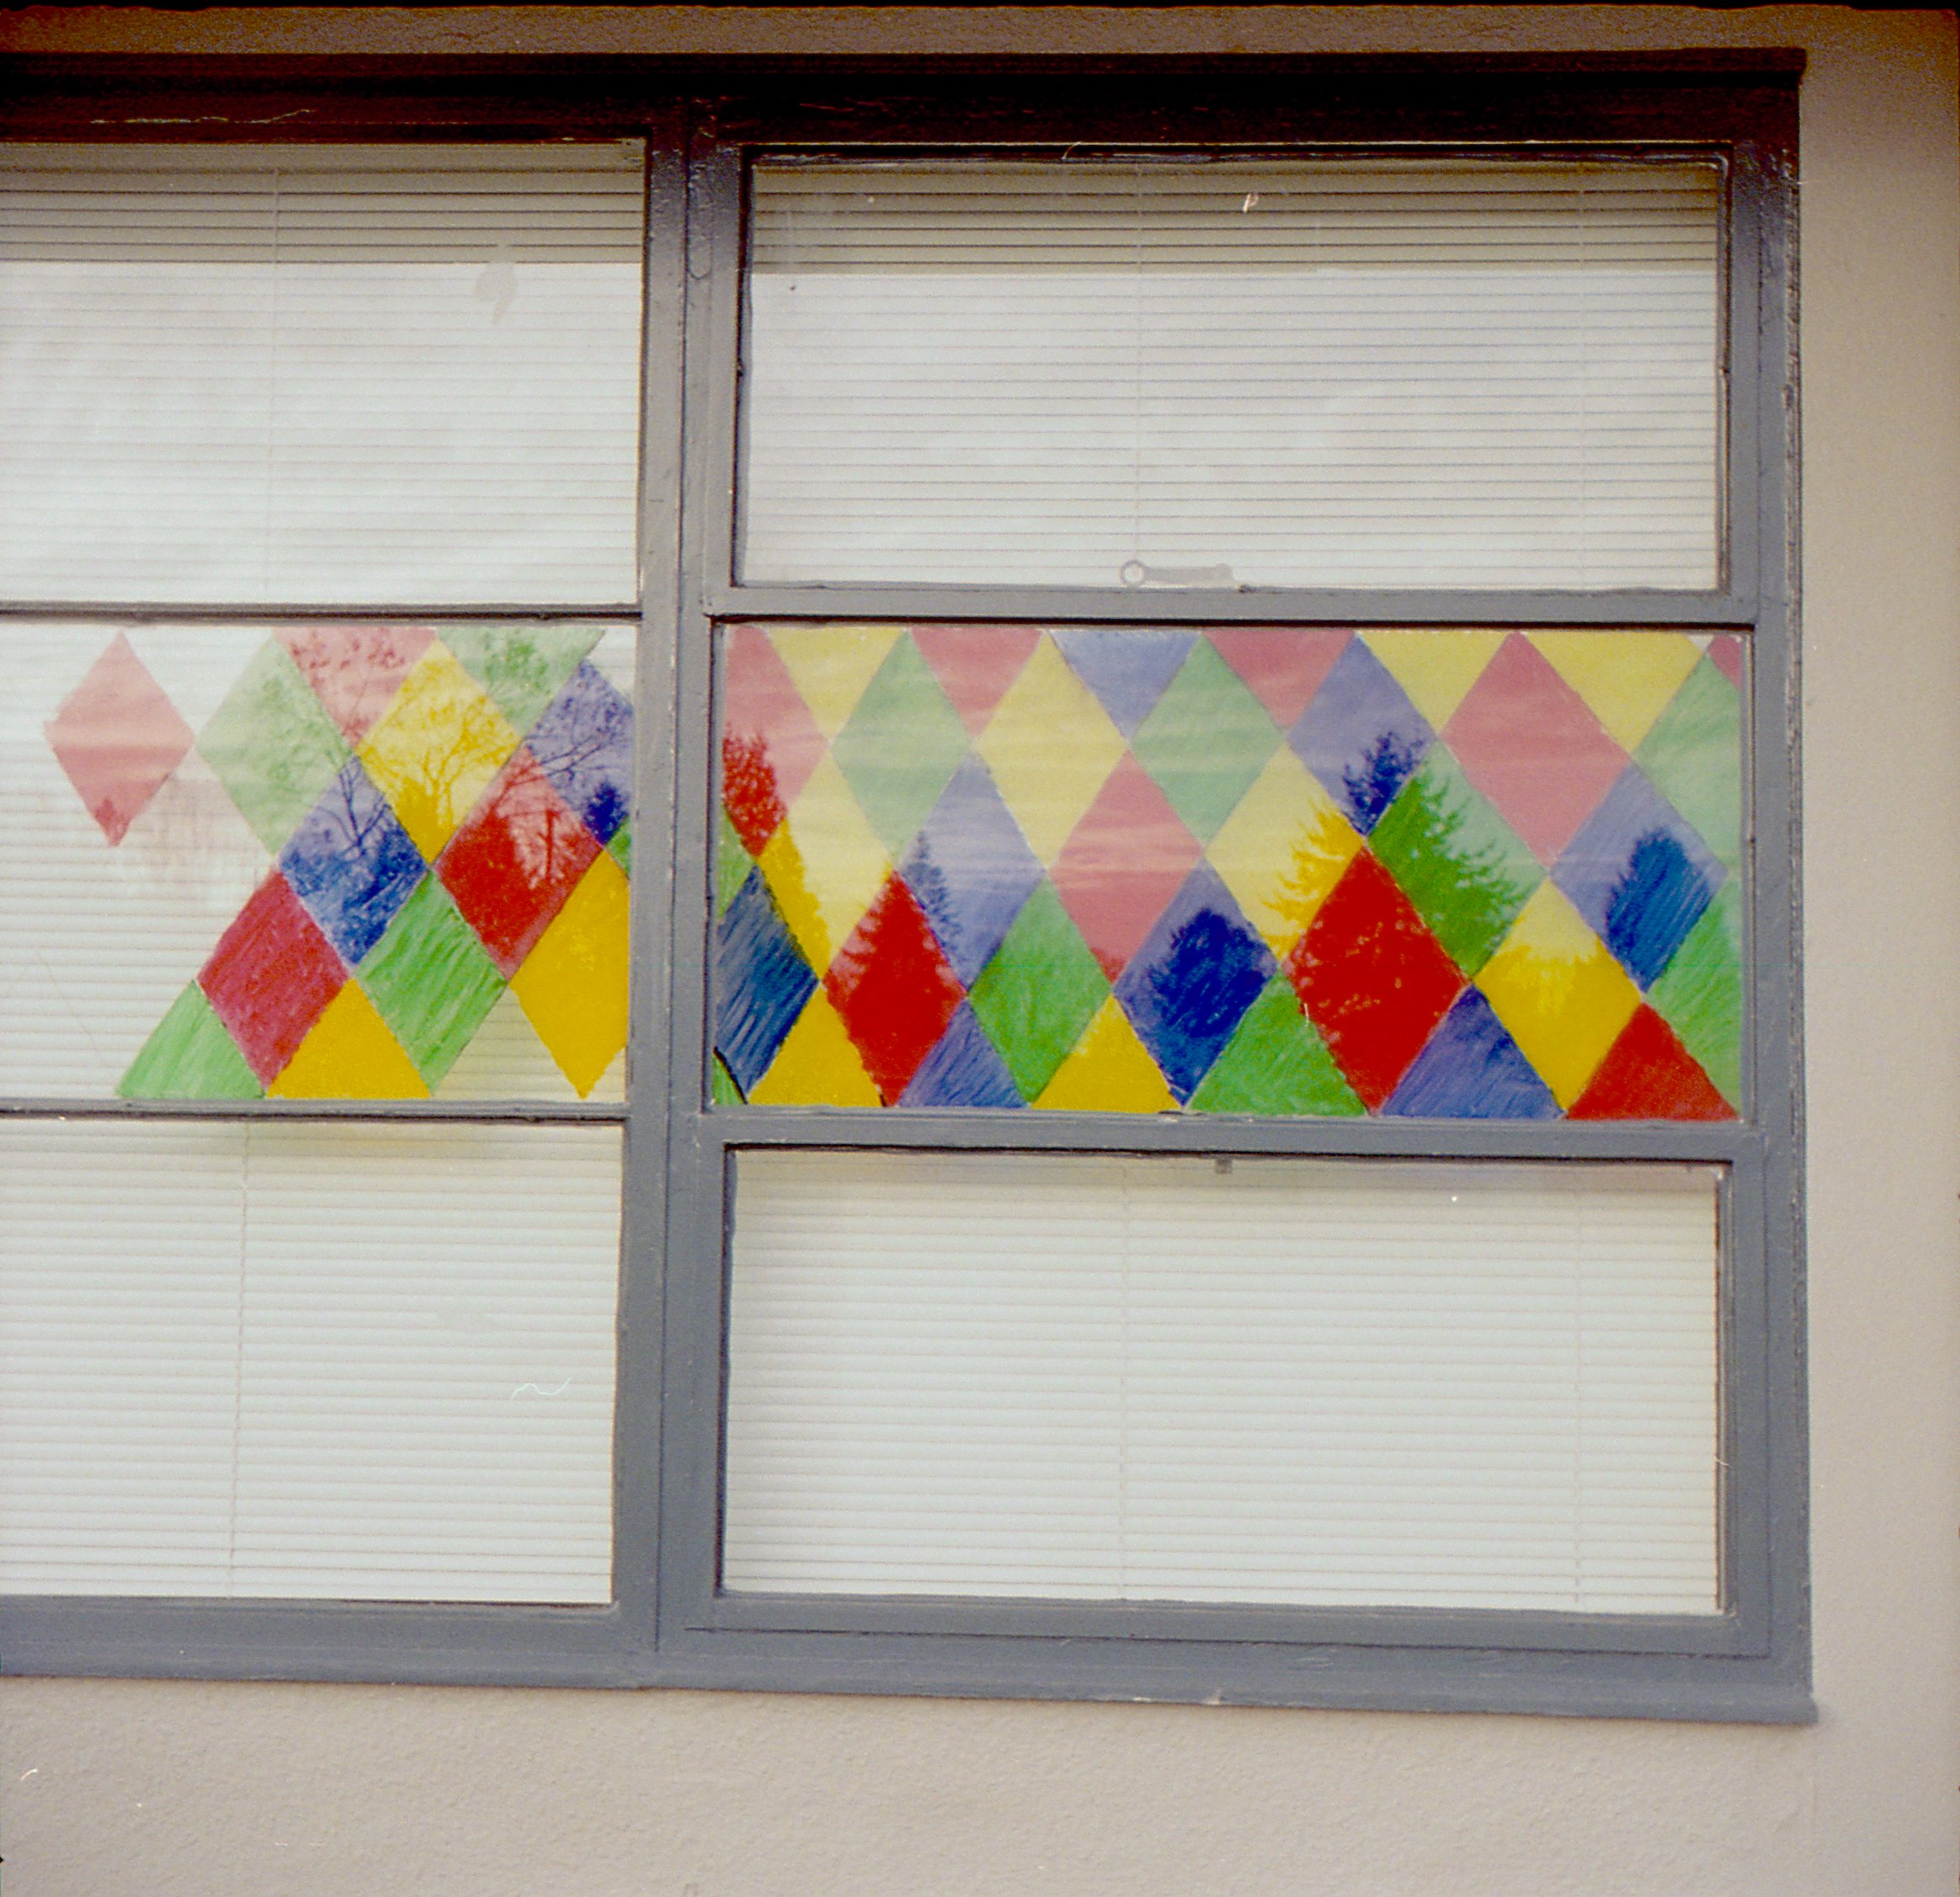
window, glass, wall, reflection, colourful, color, door, material, interior design, art, window blind, picture frame, german, diamonds, squarecrop, taxona, 24x24, zeissikontaxona, testroll, kodakultramax400, squareframe, epsonv550, modern art, madeingermany, window covering, window treatment